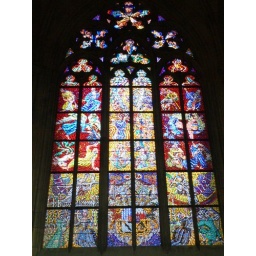
Stained glass window inside St Vitus cathedral in Praha (Prague), Czech Republic